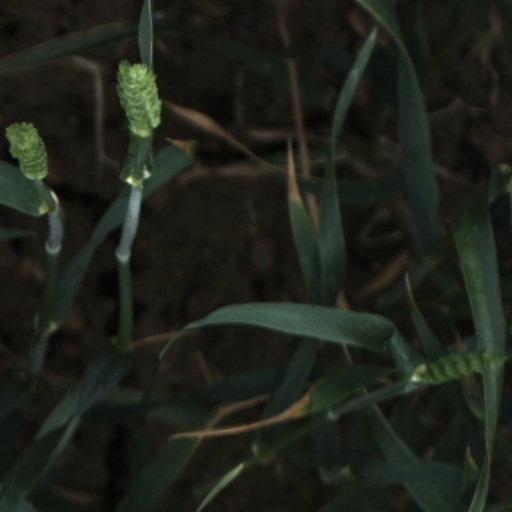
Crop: wheat